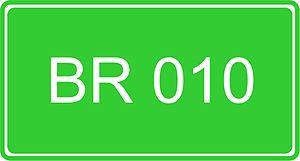
La BR-010, Rodovia Belém-Brasília, est une route fédérale du Brésil. Son point de départ se situe à Brasília, la capitale fédérale du pays, et elle s'achève à Belém, dans l'État du Pará. Elle traverse le District fédéral et les États de Goiás, du Tocantins, du Maranhão et du Pará.